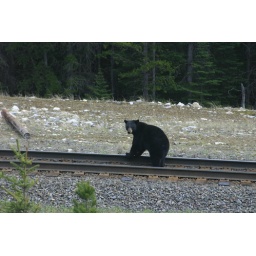
taken from coach window in alaska